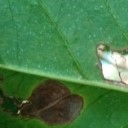
Label: Miner